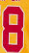
Number: 8